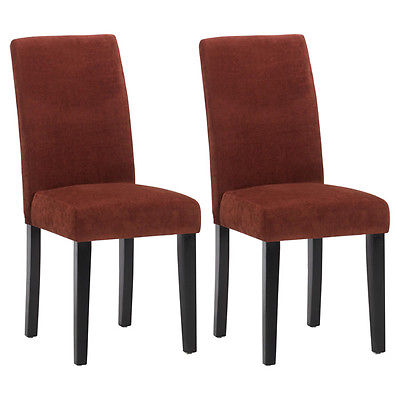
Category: chair